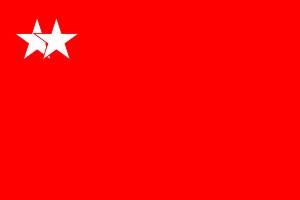
Le général San Yu, aussi connu sous le nom Bo Gyoke Kyi San Yu ou U San Yu, est un ancien commandant en chef de la Tatmadaw et homme d'État, Président de la Birmanie du 9 novembre 1981 au 27 juillet 1988.
Bo Ne Win, né Shu Maung le 24 mai 1911 et mort le 5 décembre 2002, est un militaire et homme d'État birman qui fut l'« homme fort » de la Birmanie de 1962 à 1988 après avoir renversé U Nu, premier dirigeant du pays élu après l'indépendance.